Sky position (RA, Dec in degrees): 163.962, 7.234
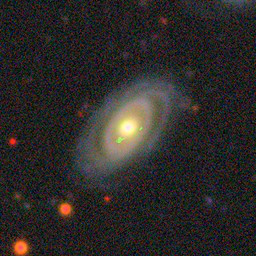
Galaxy morphology: Unbarred Tight Spiral Galaxies